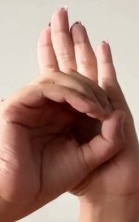
ASL sign: 0